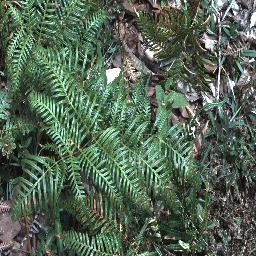
Label: negative